The Lazarus Experiment

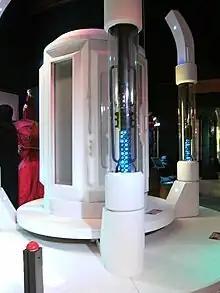
The machine at Lazarus Labs as shown at the Doctor Who Experience.

In present-day London, a 76-year-old man named Professor Richard Lazarus announces on television that he will demonstrate a device that will change what it means to be human. Intrigued by this statement, the Tenth Doctor joins Martha to go to the launch party at Lazarus Laboratories, where they meet up with Martha's sister Tish, who works there. Lazarus steps inside a capsule, and emerges as a much younger man. Using a sample of Lazarus' DNA, the Doctor and Martha find that Lazarus had successfully managed to instruct his genes to rejuvenate with sound waves, but also activated something in his DNA, which is trying to change him into something else.